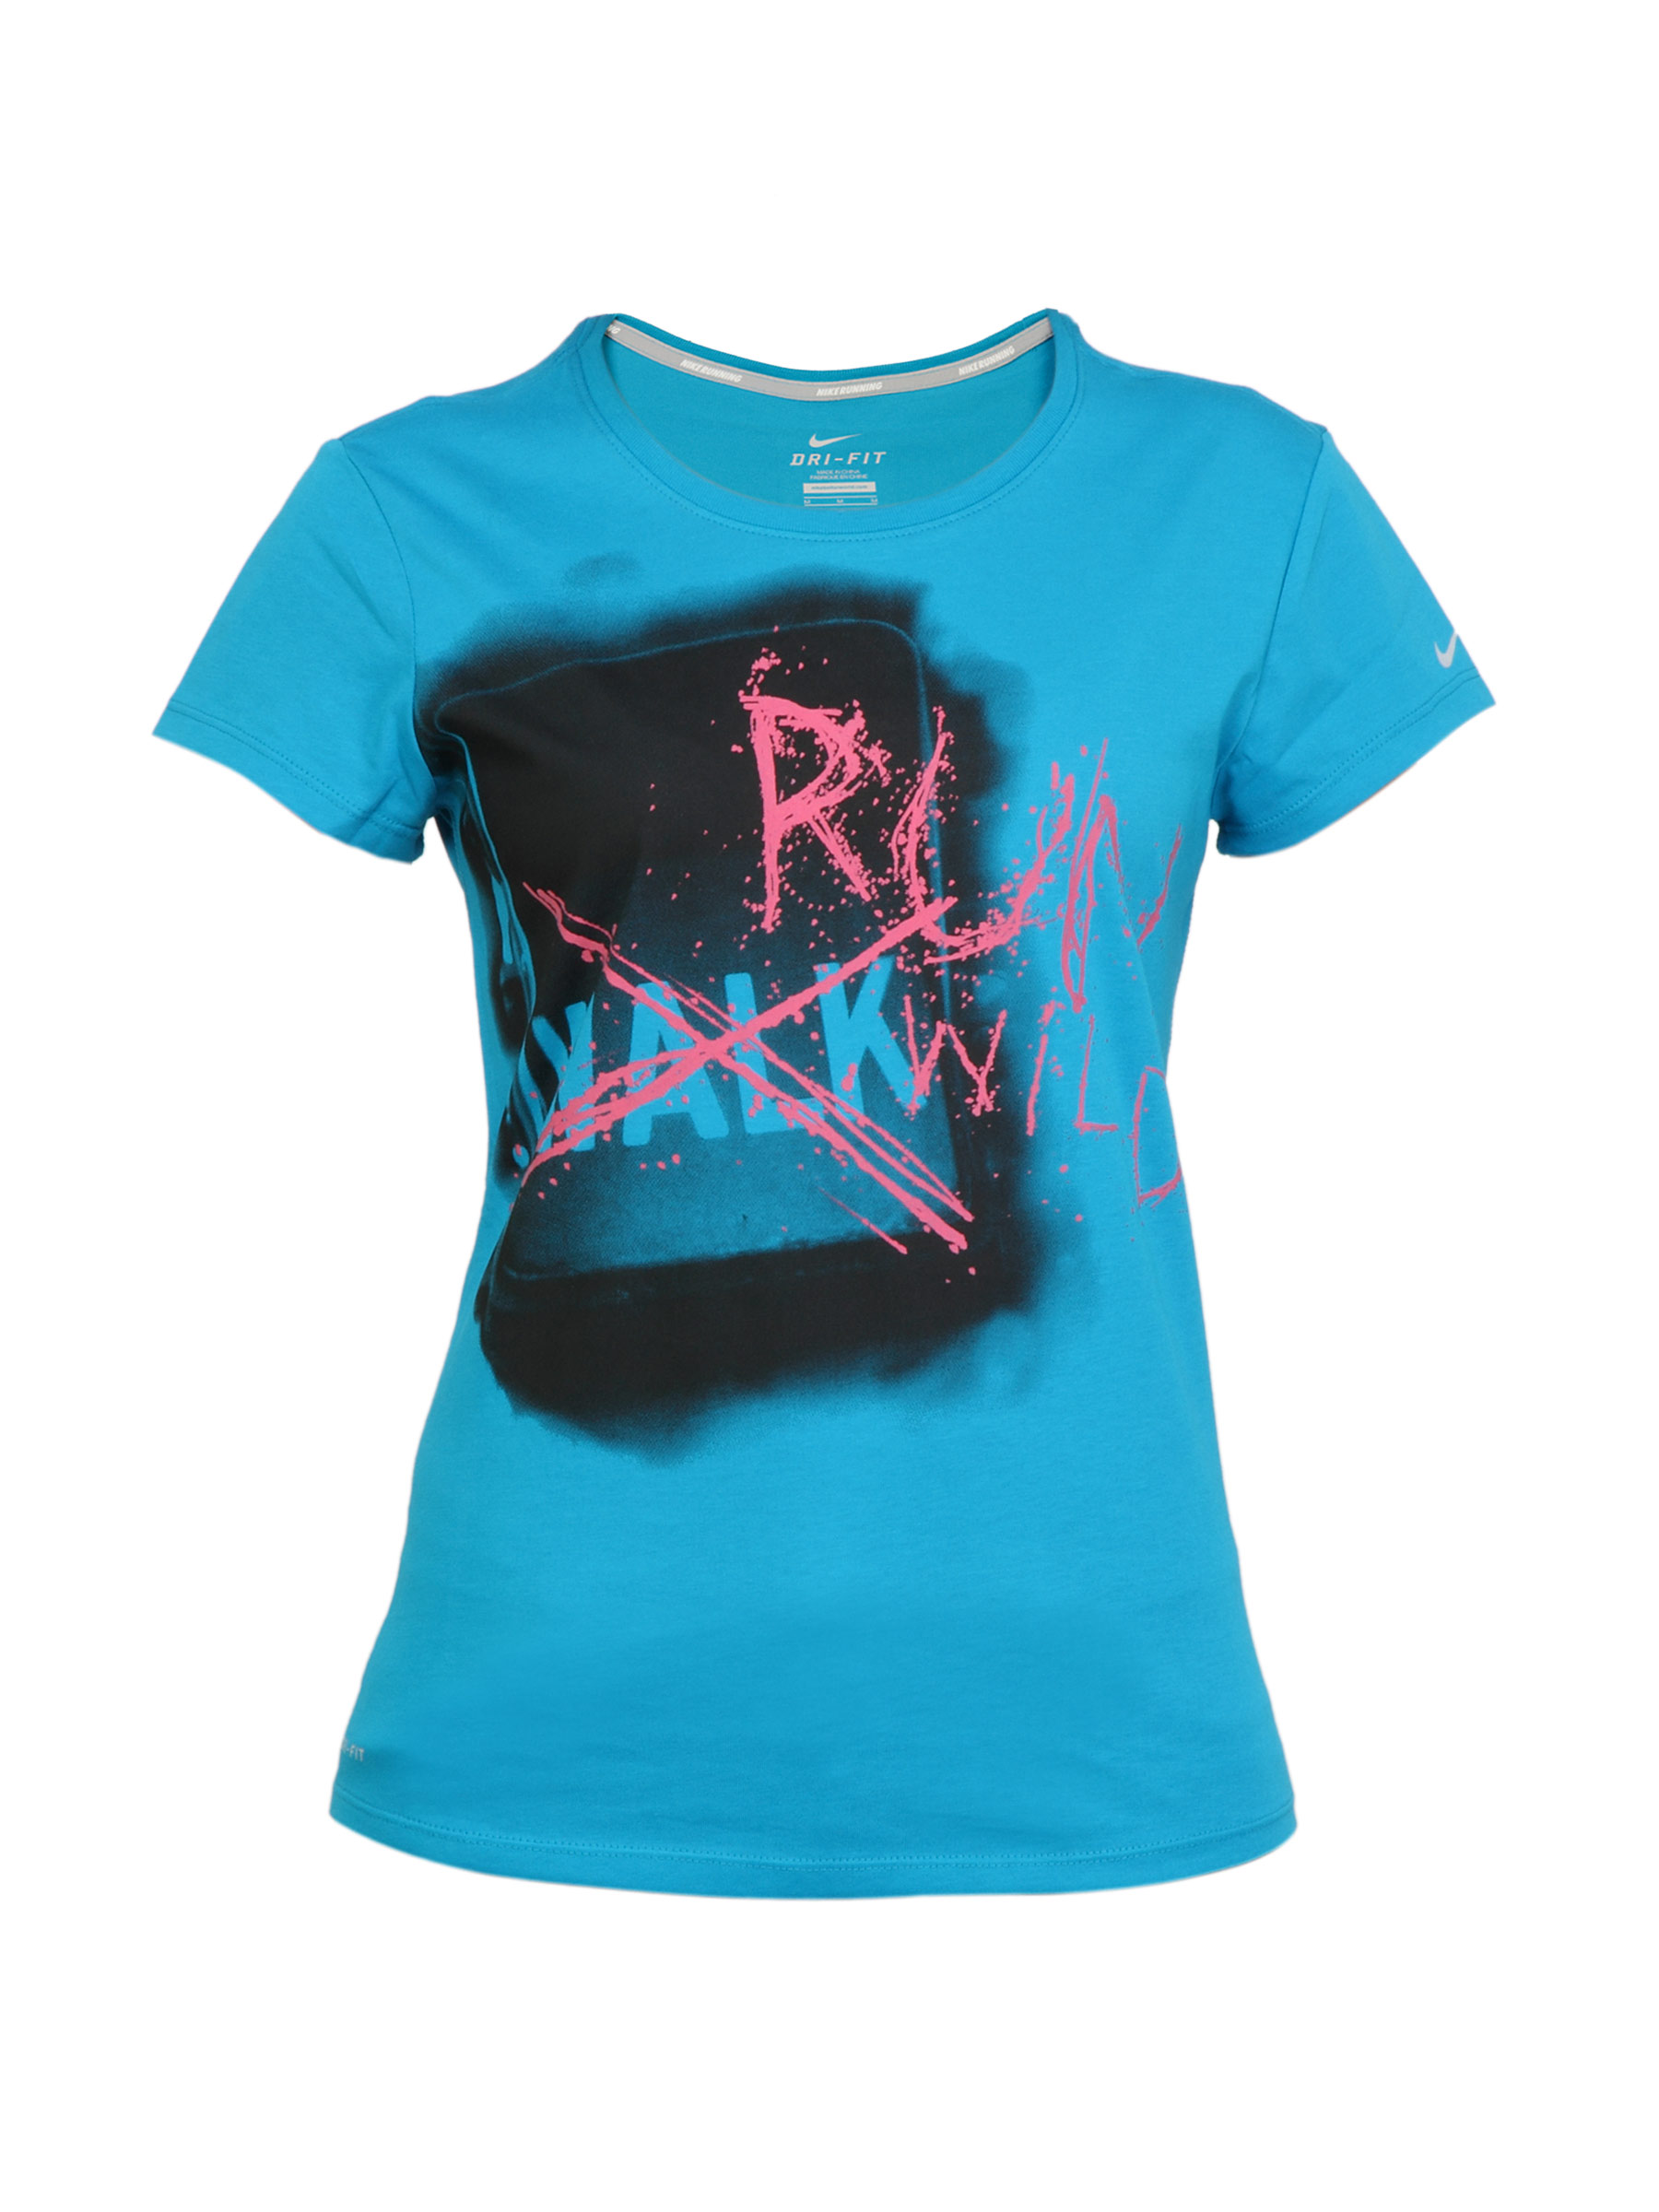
Nike Women Runng Blue T-shirt
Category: Apparel / Topwear / Tshirts
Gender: Women
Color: Blue
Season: Fall 2011
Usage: Casual